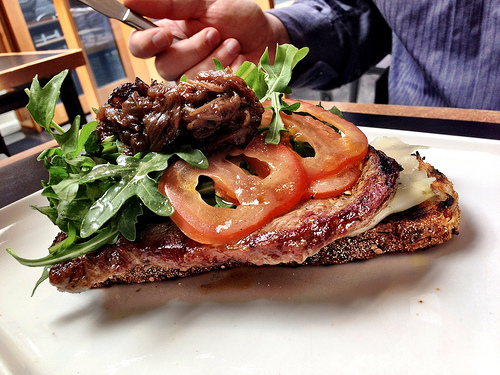
question: 屋外と屋内のうち、どこで撮られたものですか？
answer: 屋内

question: テーブルはいくつありますか？
answer: 2

question: テーブルはどんな色ですか？
answer: 茶

question: 皿はどんな色ですか？
answer: 白

question: 皿はいくつありますか？
answer: 1

question: 赤い食材は何ですか？
answer: トマト

question: 赤い食材は何切れありますか？
answer: 3

question: フォークはいくつありますか？
answer: 1